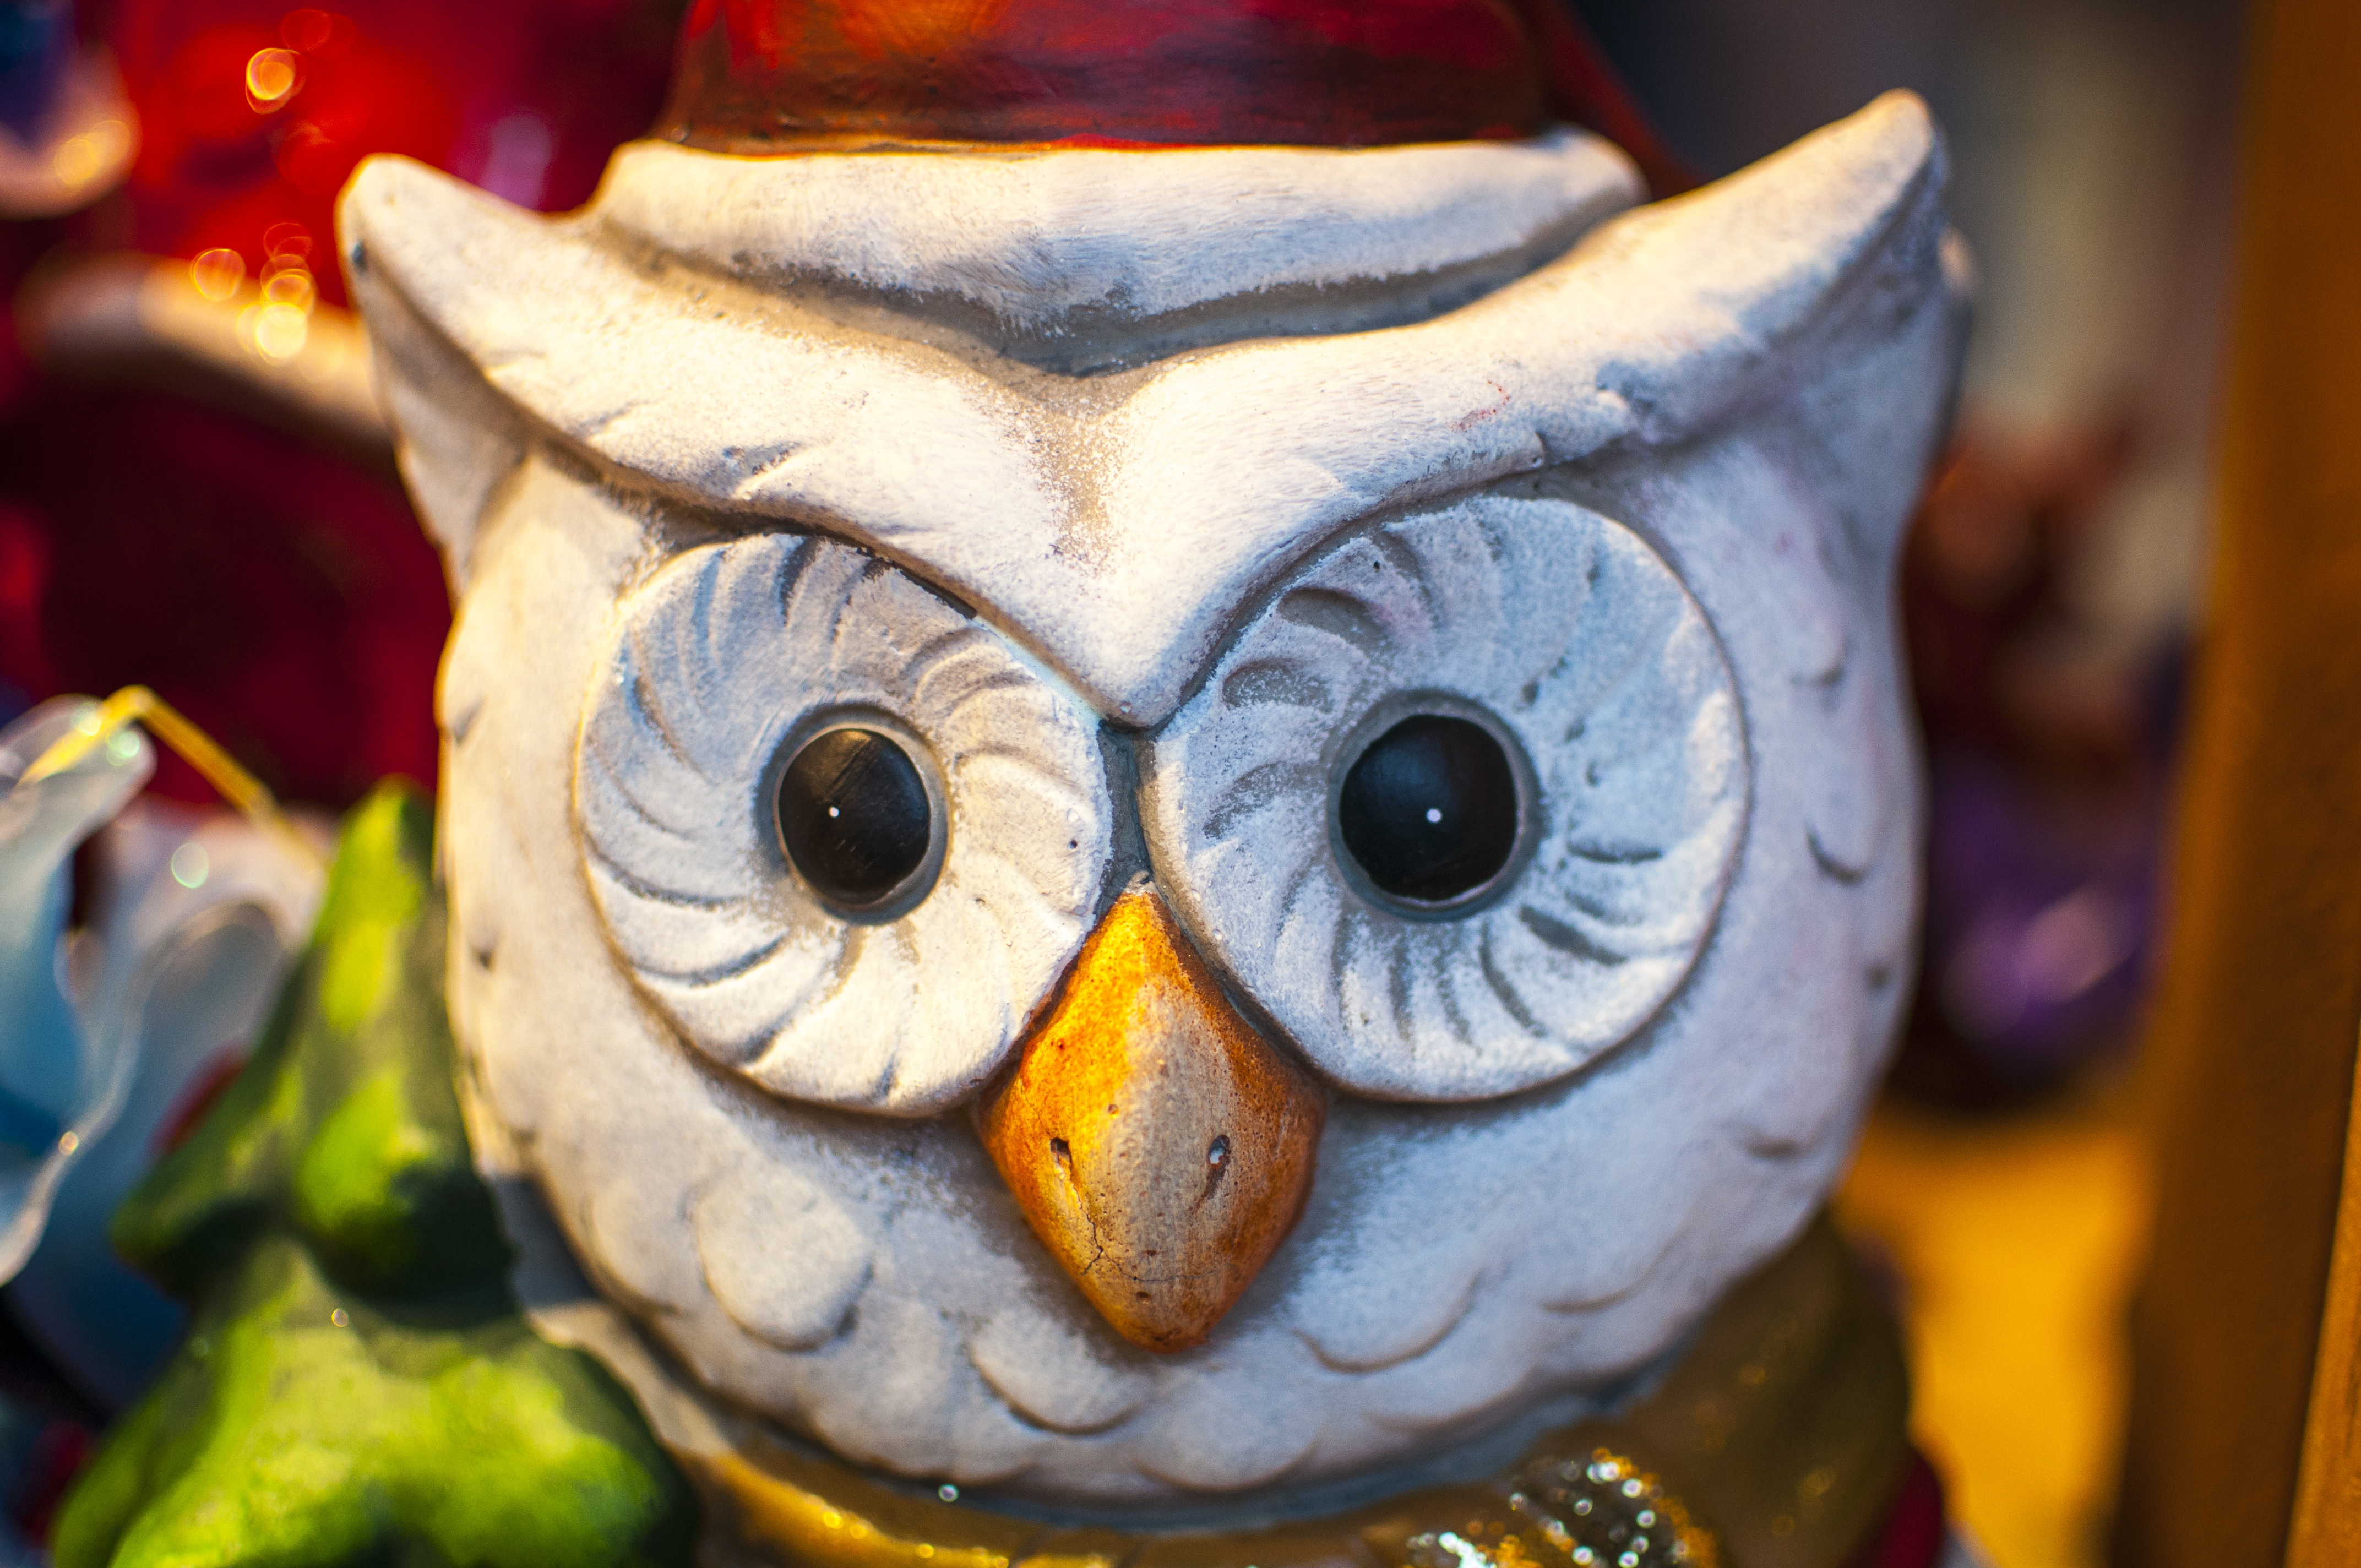
bird, decoration, color, christmas, owl, ornament, bird of prey, close up, art, head, carving, xmas